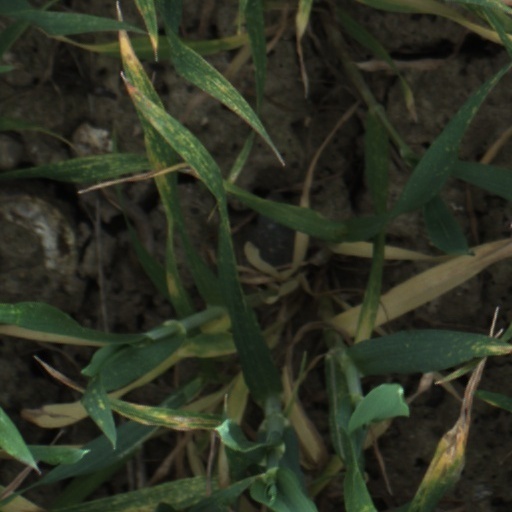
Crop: wheat